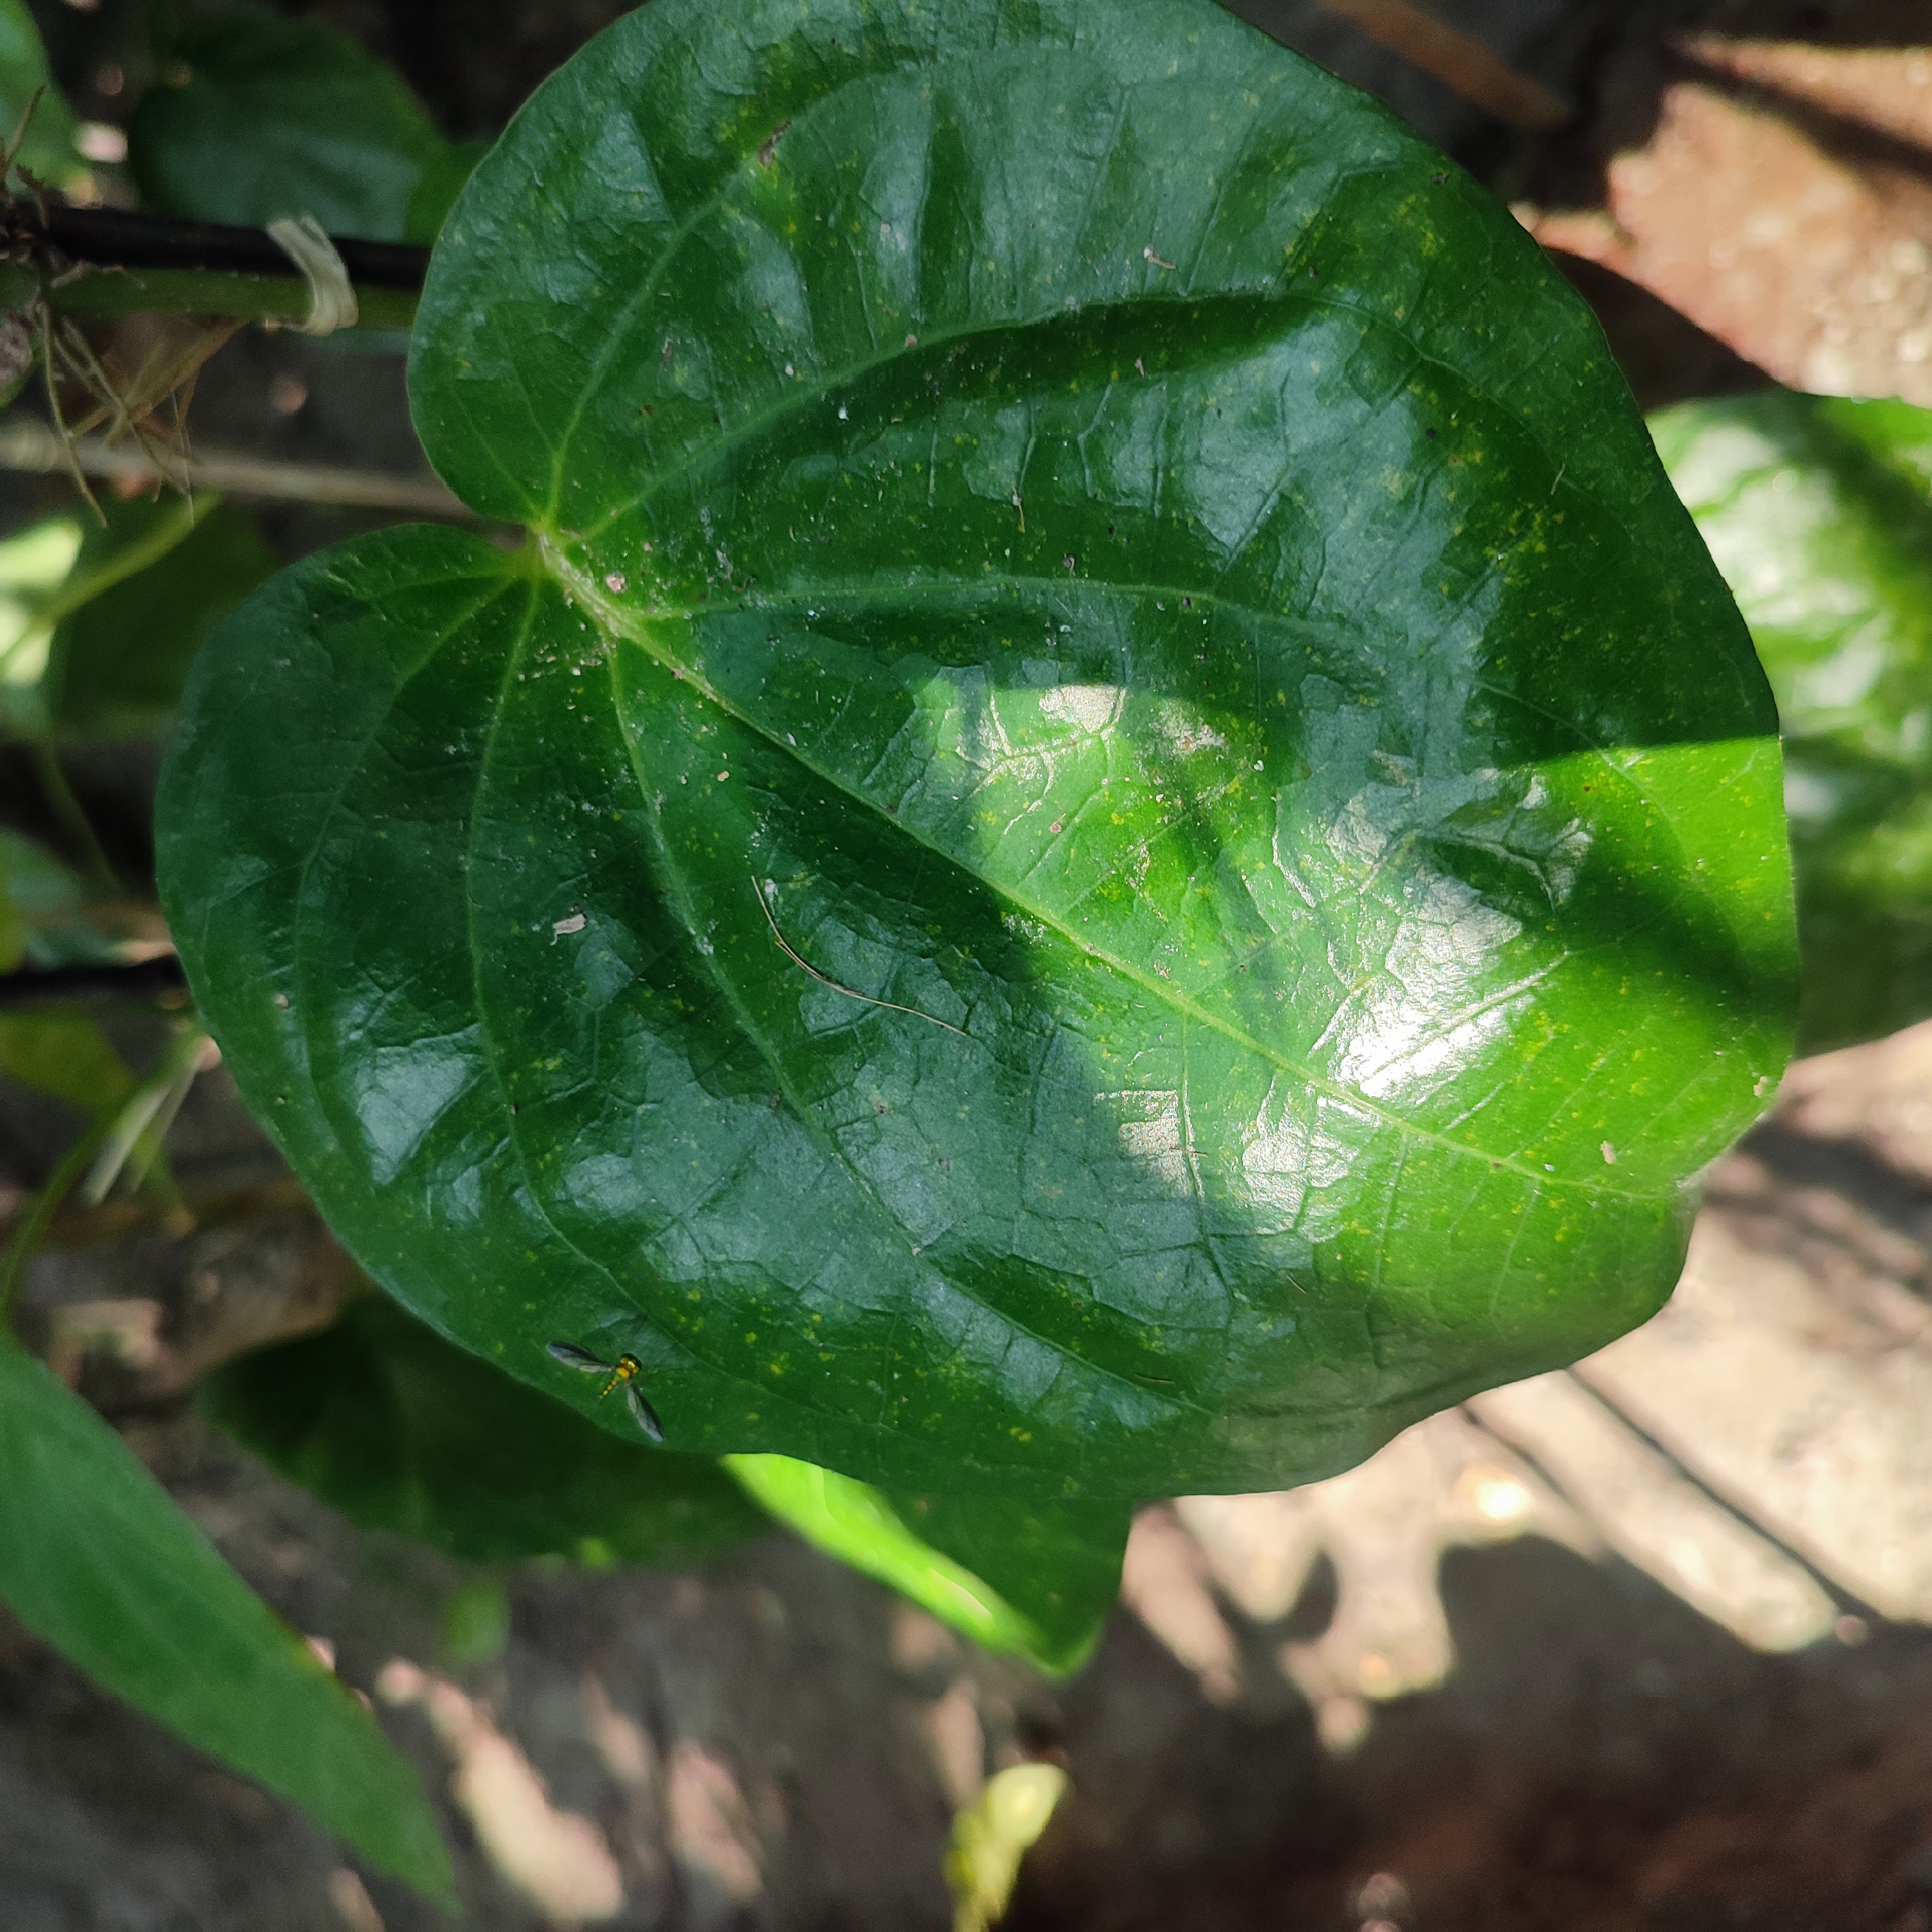
Label: Healthy_Leaf